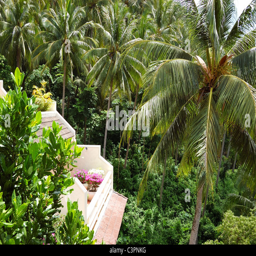
balcony with flowers of luxury hotel with a view on coconut palm trees